Bulletproof vest

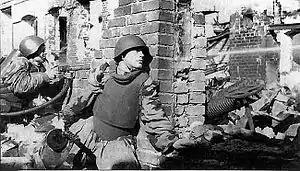
Sn-42 Body Armor,

In 1940, the Medical Research Council in Britain proposed the use of a lightweight suit of armour for general use by infantry, and a heavier suit for troops in more dangerous positions, such as anti-aircraft and naval gun crews. By February 1941, trials had begun on body armour made of mangalloy plates. Two plates covered the front area and one plate on the lower back protected the kidneys and other vital organs. Five thousand sets were made and evaluated to almost unanimous approval – as well as providing adequate protection, the armour didn't severely impede the mobility of the soldier and were reasonably comfortable to wear. The armor was introduced in 1942 although the demand for it was later scaled down. In northwestern Europe, The 2nd Canadian Division during World War II also adopted this armour for medical personnel.